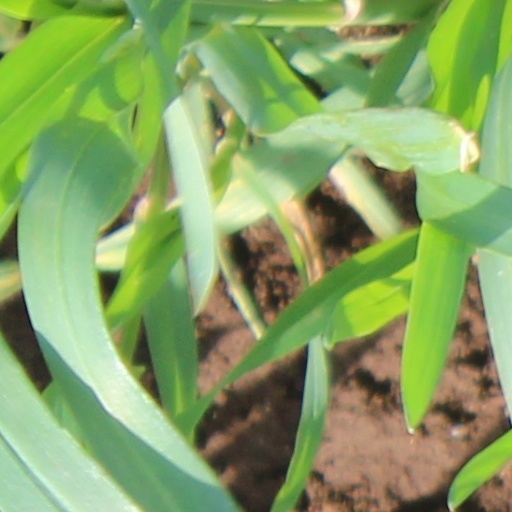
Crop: wheat